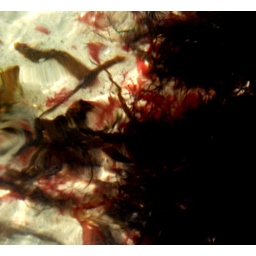
sea weed floating in water at beach muckross kilcar co donegal 9/7/10